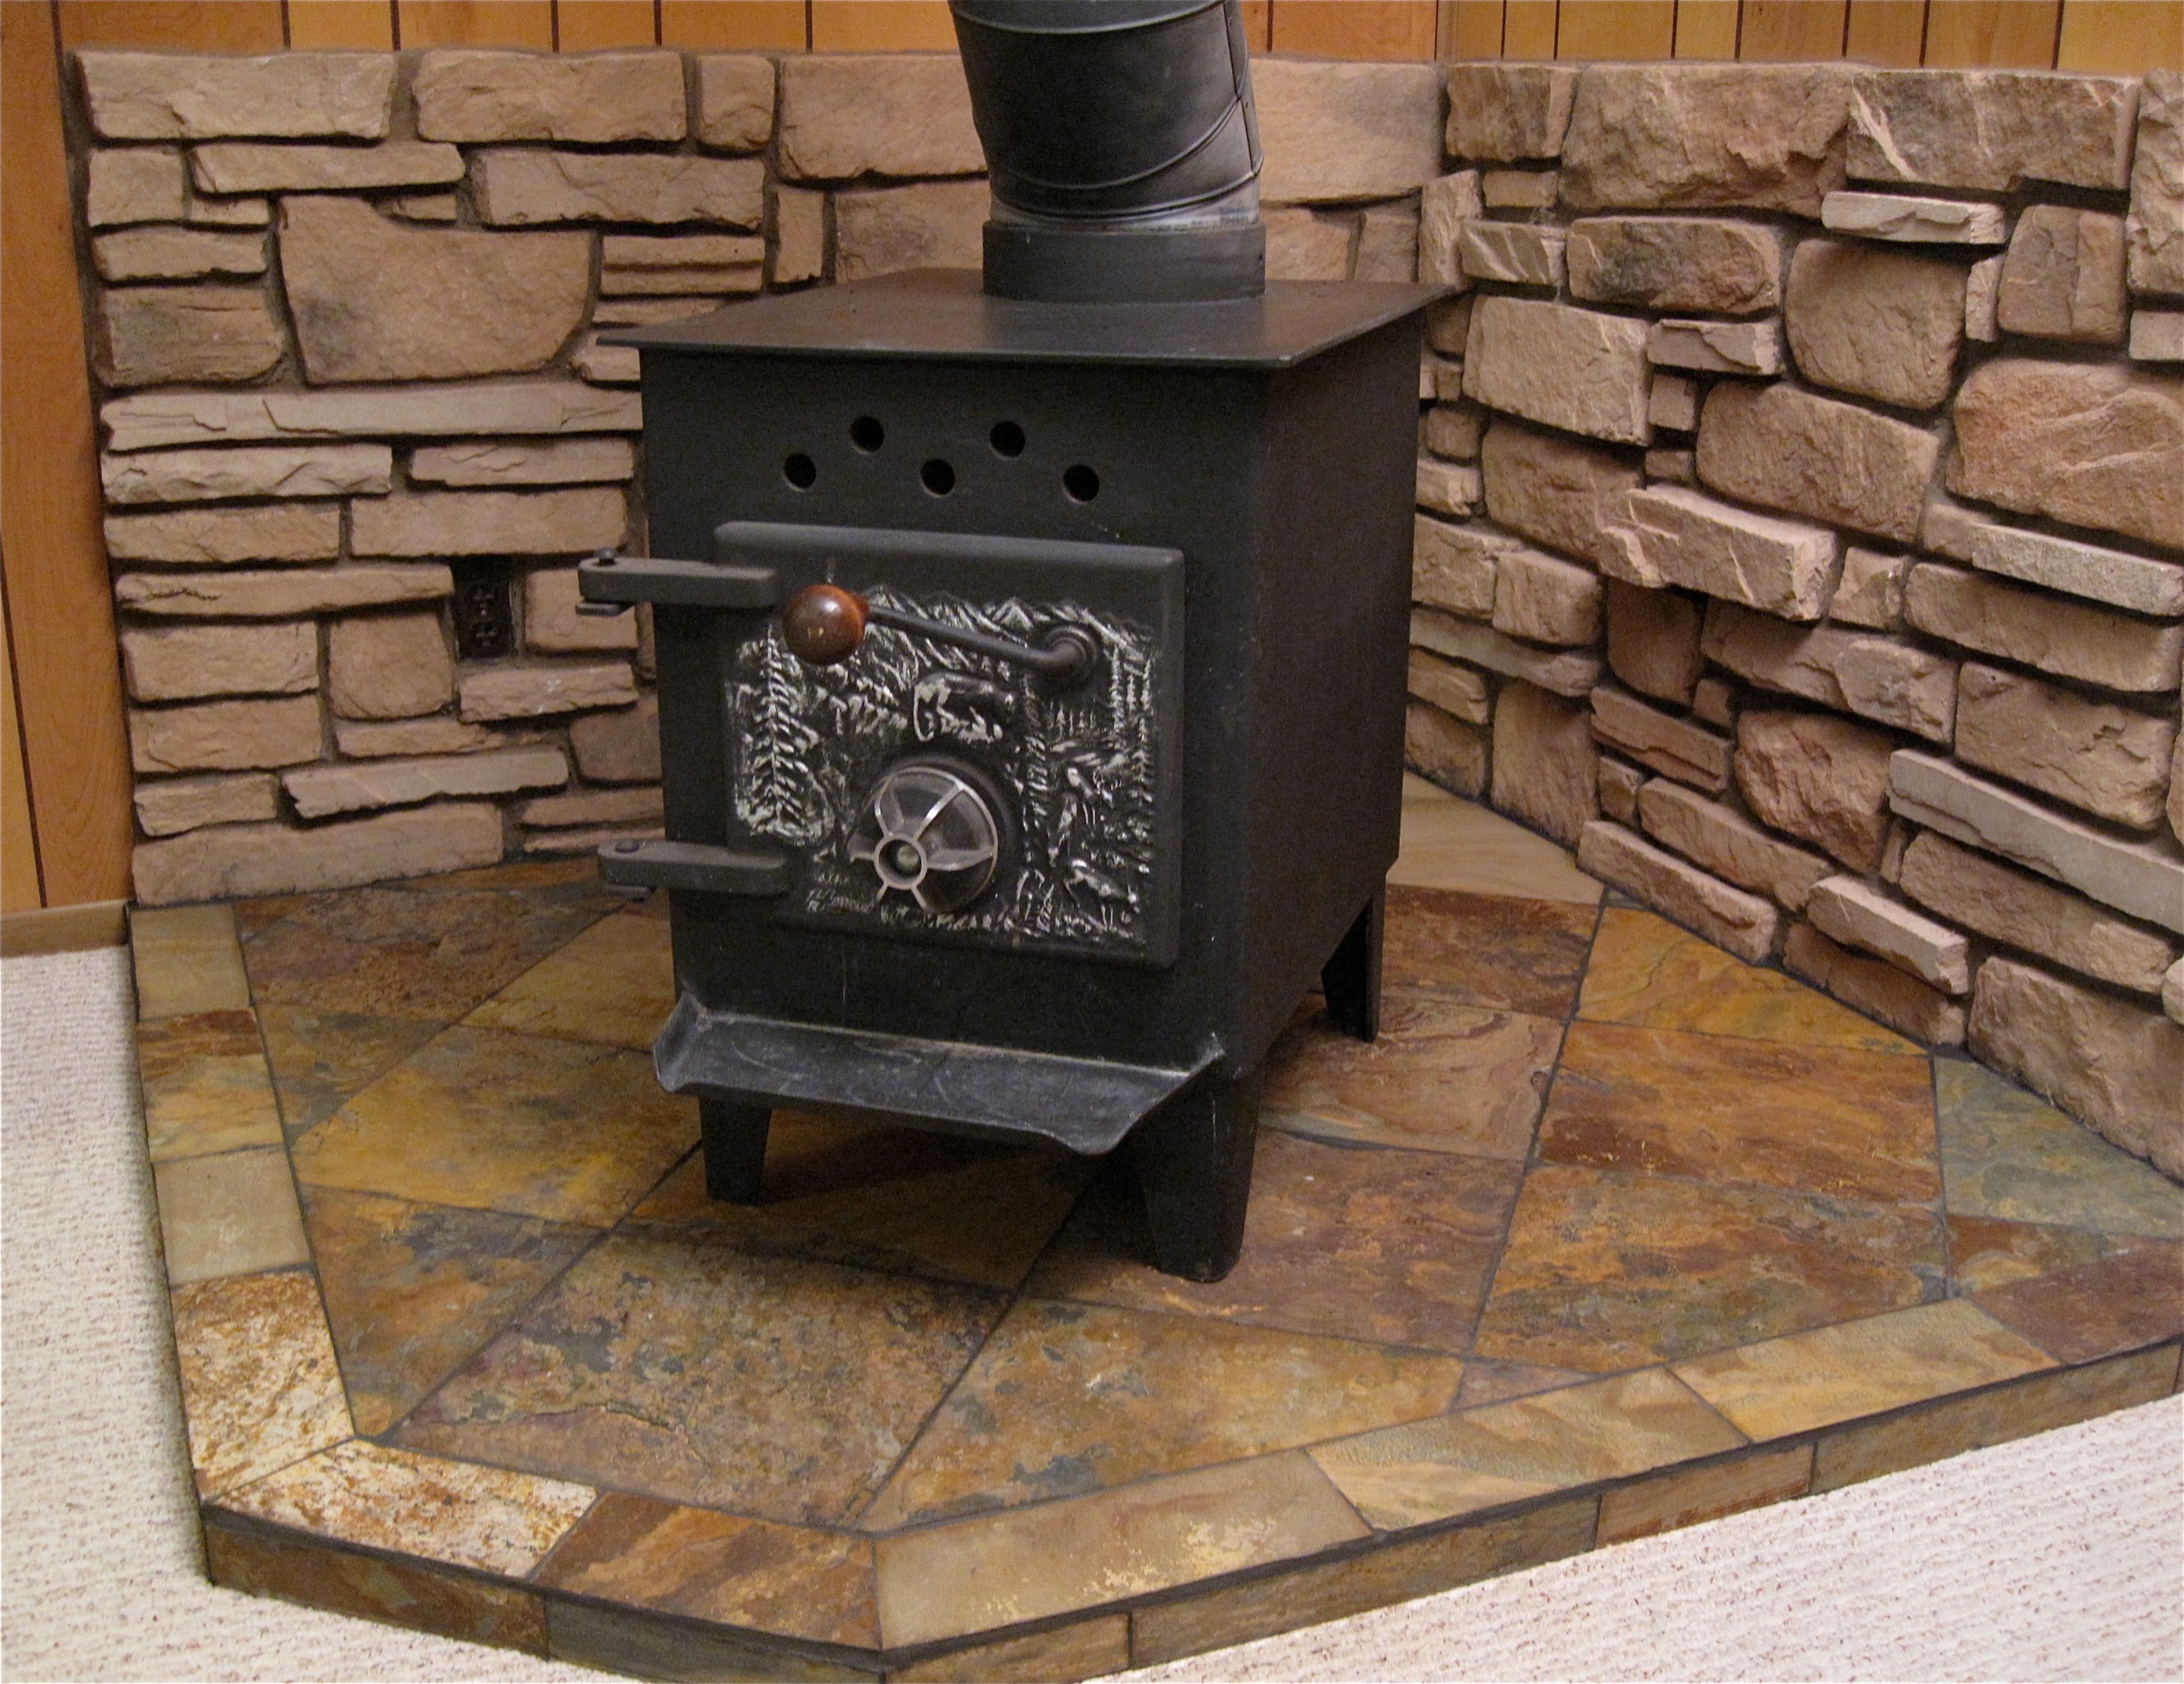
wood, fireplace, stove, hearth, gas stove, wood burning stove, man made object, masonry oven, major appliance